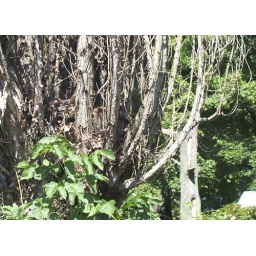
Find the bear cat in the tree.